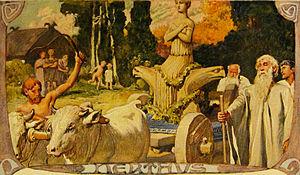
Emil Doepler est un illustrateur allemand, de style art nouveau.
Nerthus est une divinité de la fertilité évoquée par Tacite dans sa Germanie.